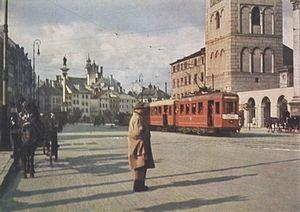
Le tramway, plus couramment le tram, est une forme de transport en commun urbain ou interurbain à roues en acier circulant sur des voies ferrées équipées de rails plats, et qui est soit implanté en site propre, soit encastré à l'aide de rails à gorge dans la voirie routière.